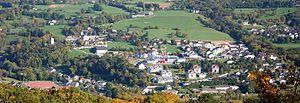
Vue du chef lieu depuis Corsuet
Grésy-sur-Aix, localement nommée Grésy, est une commune française située dans le département de la Savoie en région Auvergne-Rhône-Alpes.